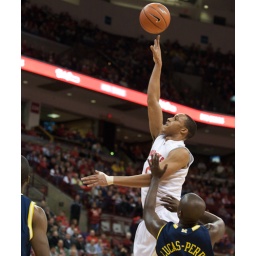
&lt;b&gt;Abigail Miner&lt;/b&gt;/The Lantern. Ohio State guard Evan Turner launches the ball towards the basket as Michigan players watch in awe.